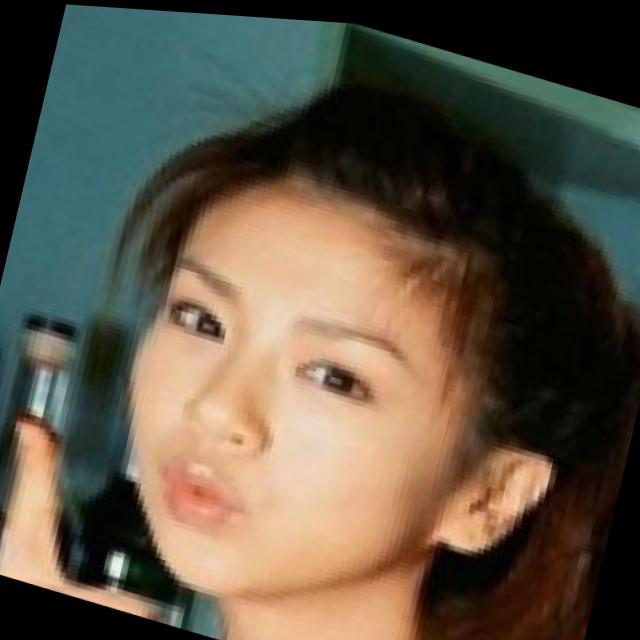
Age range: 21-44